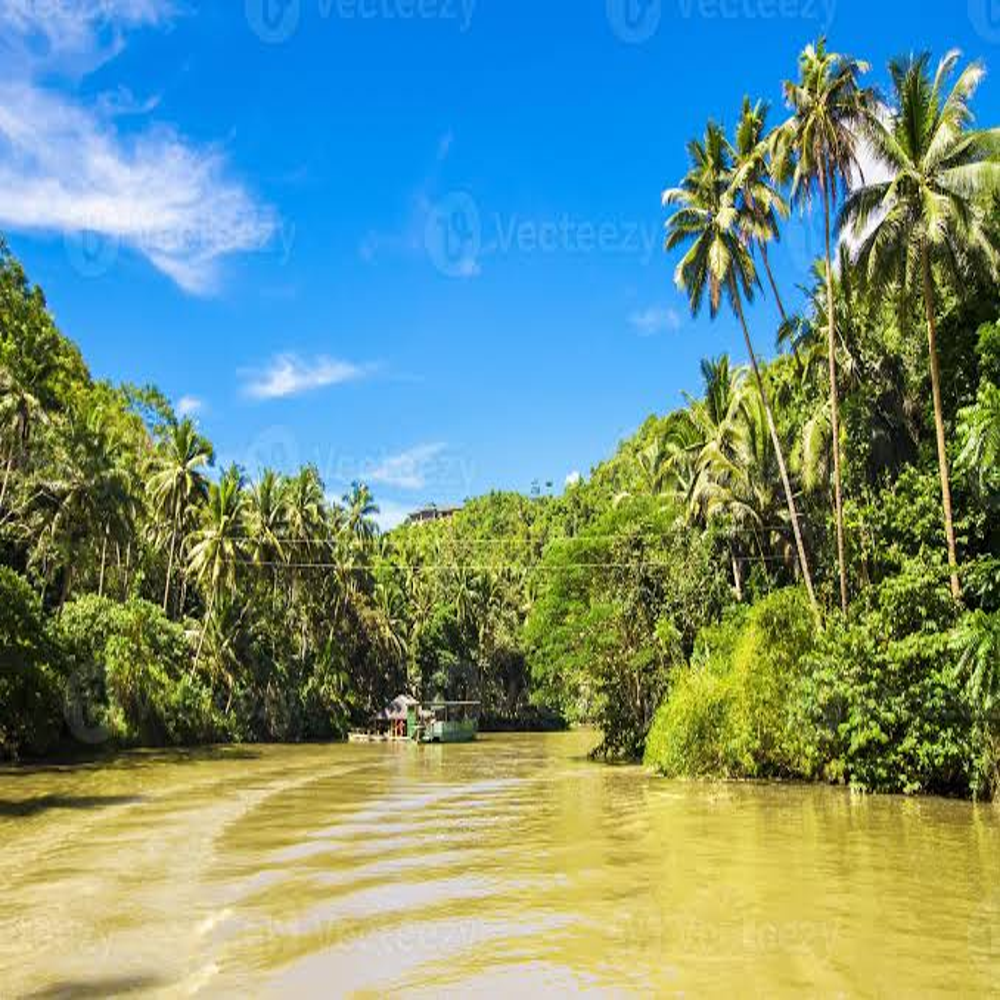
Body of water present: yes
Land polluted: no
Water polluted: no
Pollution percentage: 0%